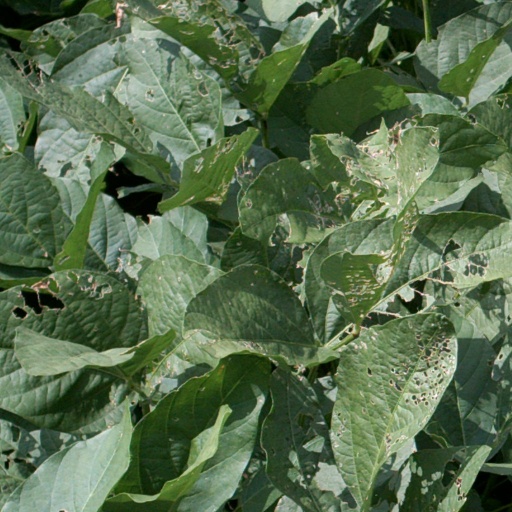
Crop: soybean